Barlovento, Venezuela

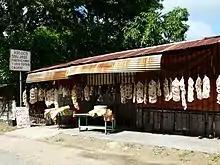
Roadside kiosk in Barlovento

The people of Barlovento make sculptures, replicas and trinkets with balsa wood, other local wood and coconuts. These are sold and informally displayed by the sides of the roads. For example, in the village of Yagura, balsa wood replicas of aircraft and military helicopters are seen. Again for example, in the village of Gamelotal, between Caucagua and Tacarigua de Mamporal (Tacarigua de Brión), Adam Expedito López is a local sculptor working with wood and coconuts. He creates pylons, portraits of Bolívar and coconuts with the faces of caciques among others. In Higuerote, artisans produce in wood the birds of the canals and lagoons of Barlovento, including coro-coras, and herons.